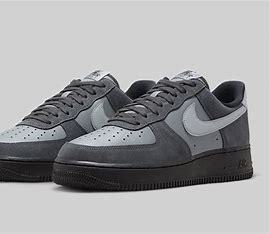
Brand: Nike
Model: Force 1 LV8